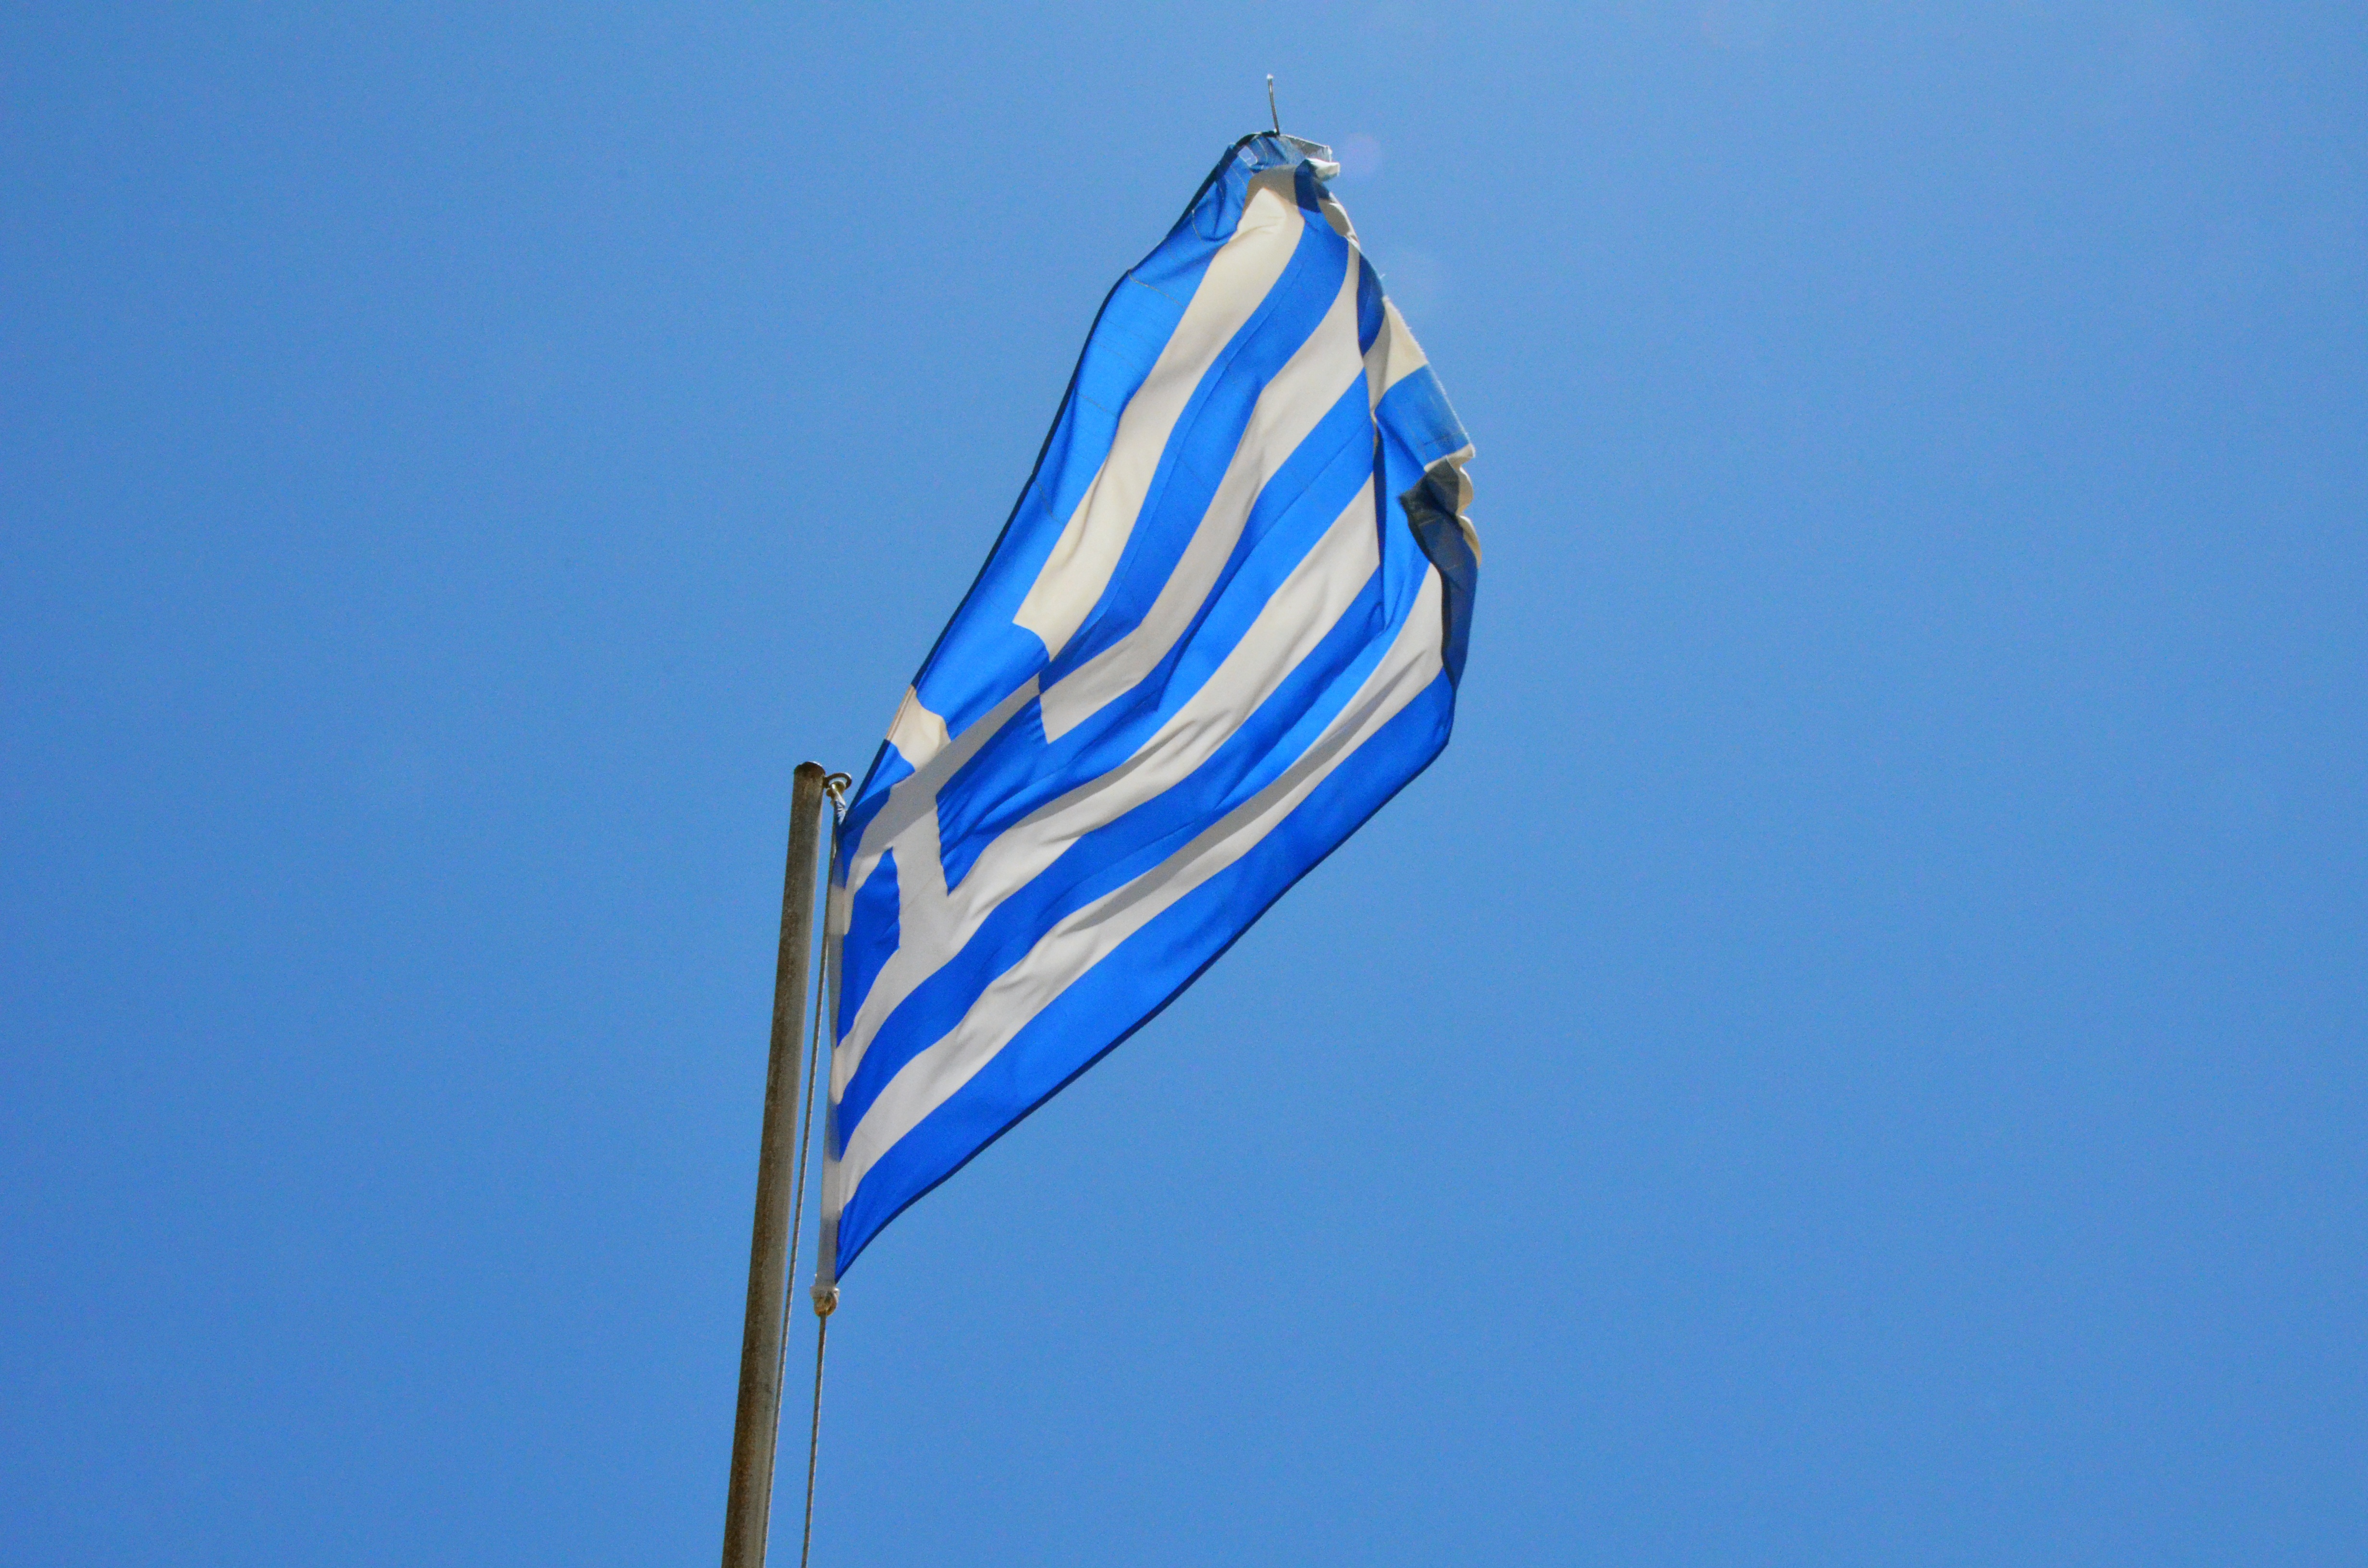
mountain, sky, white, wind, line, symbol, banner, flag, blue, street light, national, greece, the mast, heaving, powiewaj ca, flag of the united states, two color, rozwiana